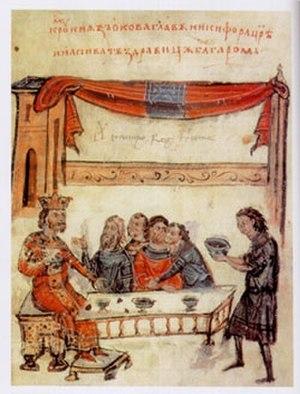
L’Empire byzantin ou Empire romain d'Orient désigne l'État apparu vers le IVᵉ siècle dans la partie orientale de l'Empire romain, au moment où celui-ci se divise progressivement en deux.
La bataille de Versinikia eut lieu en 813 entre les forces de l'Empire byzantin et celles du khanat bulgare du Danube près de la cité d'Andrinople. Elle est également connue sous le nom de deuxième bataille d'Andrinople.